Haguenau station

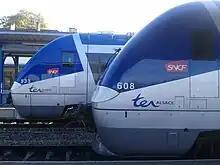
TER Alsace at Haugenau

Haguenau station is a railway station serving the town Haguenau, Bas-Rhin department, northeastern France. It lies at the junction of the railway line from Strasbourg to Wissembourg, and the branch line to Niederbronn-les-Bains. The station is served by regional trains towards Strasbourg, Wissembourg and Niederbronn-les-Bains.